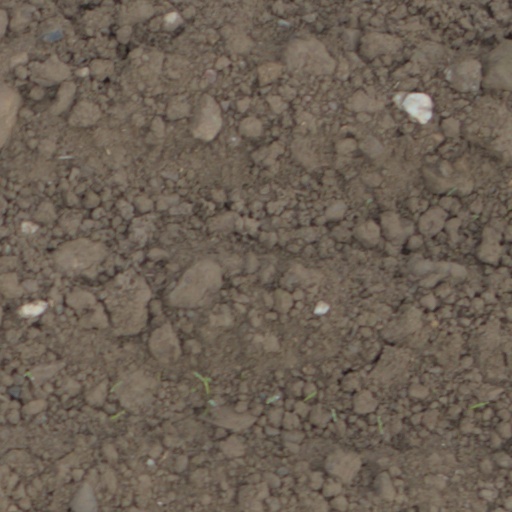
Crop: wheat